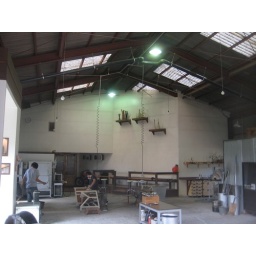
Lunch and coffee in Sakai on a mountain at a glass workshop